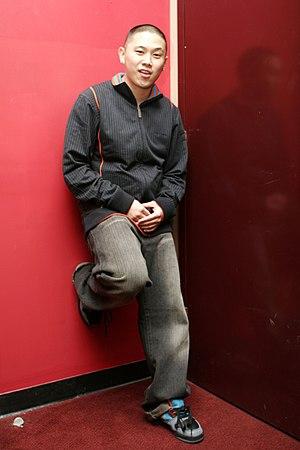
MC Jin, de son vrai nom Jin Au-Yeung, né le 4 juin 1982 à Miami en Floride, est un rappeur et acteur américain d'origine chinoise, appartenant au groupe Ruff Ryders.